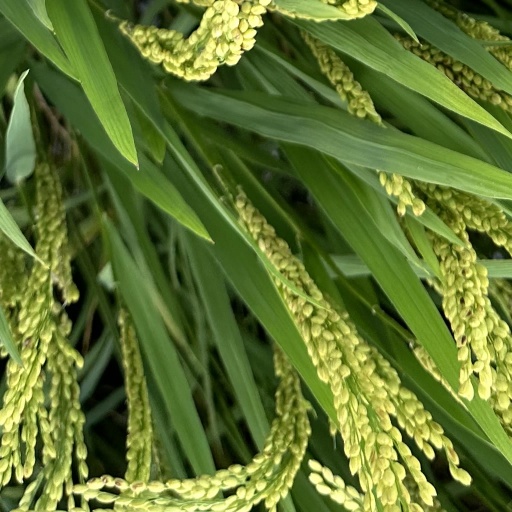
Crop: rice